Sanxiang noodle

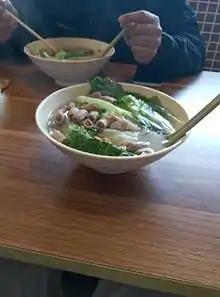
Sanxiang noodle with pig oviduct

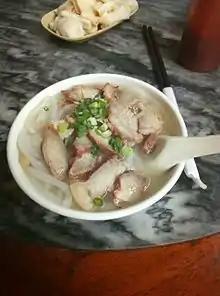
Sanxiang noodle roast pork

Sanxiang noodle is one of the famous local food of Zhongshan city, Guangdong province, China. It has a history of more than 200 years. Because of the special recipe and techniques, the noodle is round and stretchy, which is similar to Guiling noodle, another well-known noodle of China. There are many different types of sanxiang noodle according to people's favor. People usually eat it with the company of meat, chicken, vegetables, roast pork, pork liver and so on. It can boiled as well as fryed.